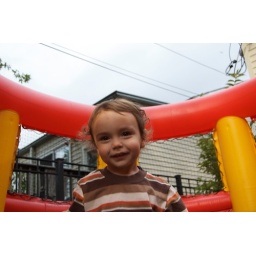
Happy boy in the bouncy house